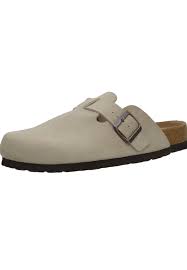
Label: Clog